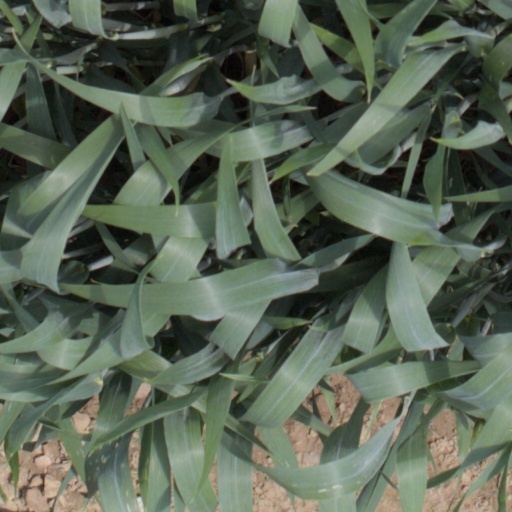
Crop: wheat